Thirunarayur Nambi Temple

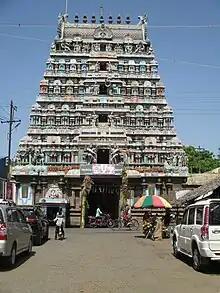

Nachiyar Kovil or Thirunarayur Nambi Temple is a Hindu temple in Thirunarayur, a village in the outskirts of Kumbakonam in the southern Indian state of Tamil Nadu, is dedicated to the Hindu god Vishnu and his consort Lakshmi. Nachiyar Koil is one of 2 divyadesams where Lakshmi is pradahana (main deity) over Vishnu. Thirunaraiyur is the sub urban region of business city of Kumbakonam.